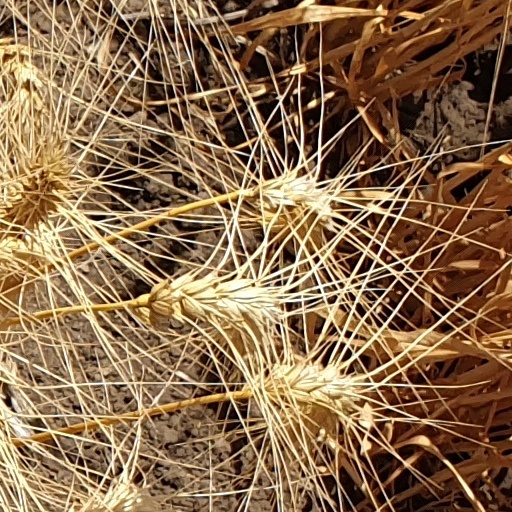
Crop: wheat